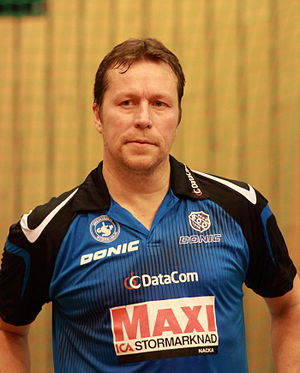
Jan-Ove Waldner
Jan-Ove Waldner er en svensk bordtennisspiller. Han er blevet verdensmester to gange, europamester én gang og olympisk mester i single én gang. Han regnes som en af de mest fremtrædende bordtennisspillere gennem tiderne.